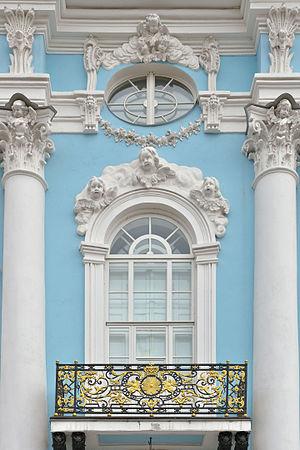
Savva Tchevakinski — est un architecte de l'époque du baroque élisabéthain, qui a exercé à Saint-Pétersbourg et ses environs. Il est également une figure importante de la construction de la flotte de la Marine impériale russe, comme architecte principal du Collège de l'Amirauté.